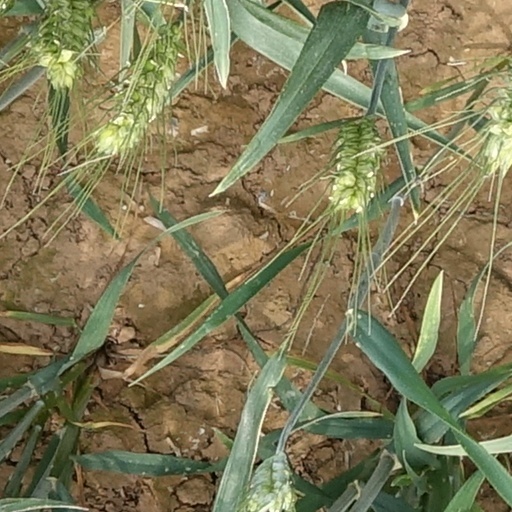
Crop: wheat